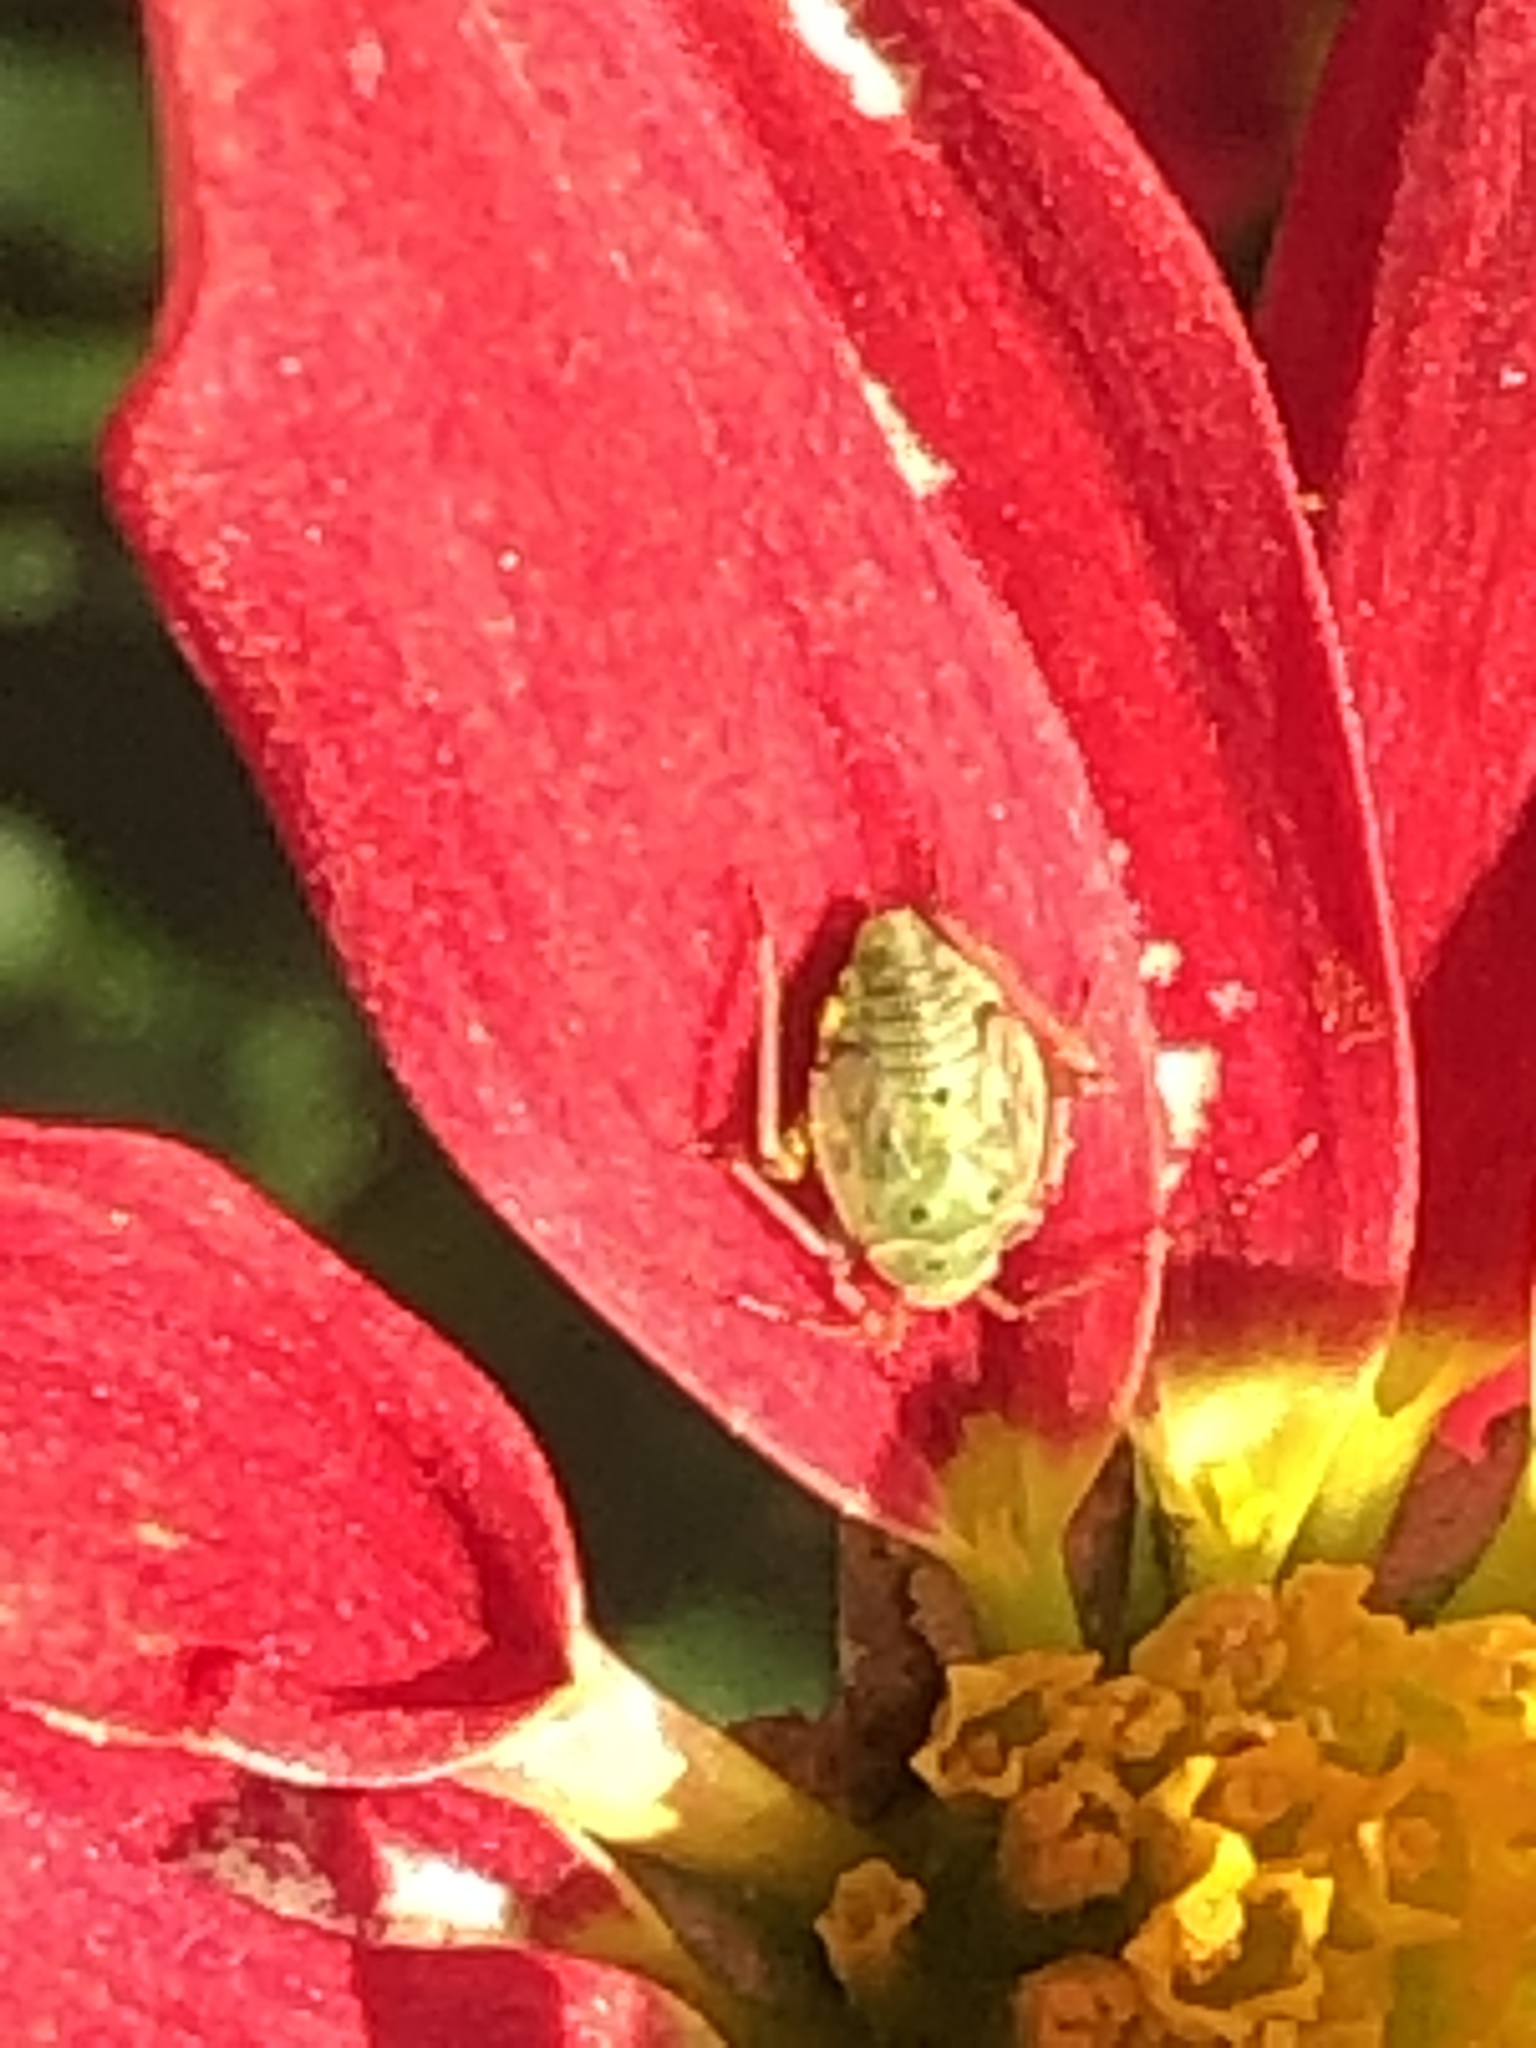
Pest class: lygus_bug